Judge Dredd (board game)

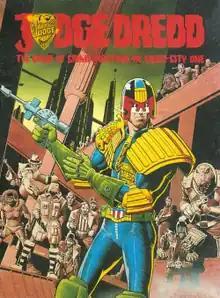

Judge Dredd, subtitled "The Game of Crime-Fighting in Mega-City One", is a board game published by Games Workshop (GW) in 1982 that is based on the dystopian comic series "Judge Dredd" that appeared in the British comic magazine "2000 AD". It was designed by Ian Livingstone, the co-founder of Games Workshop.